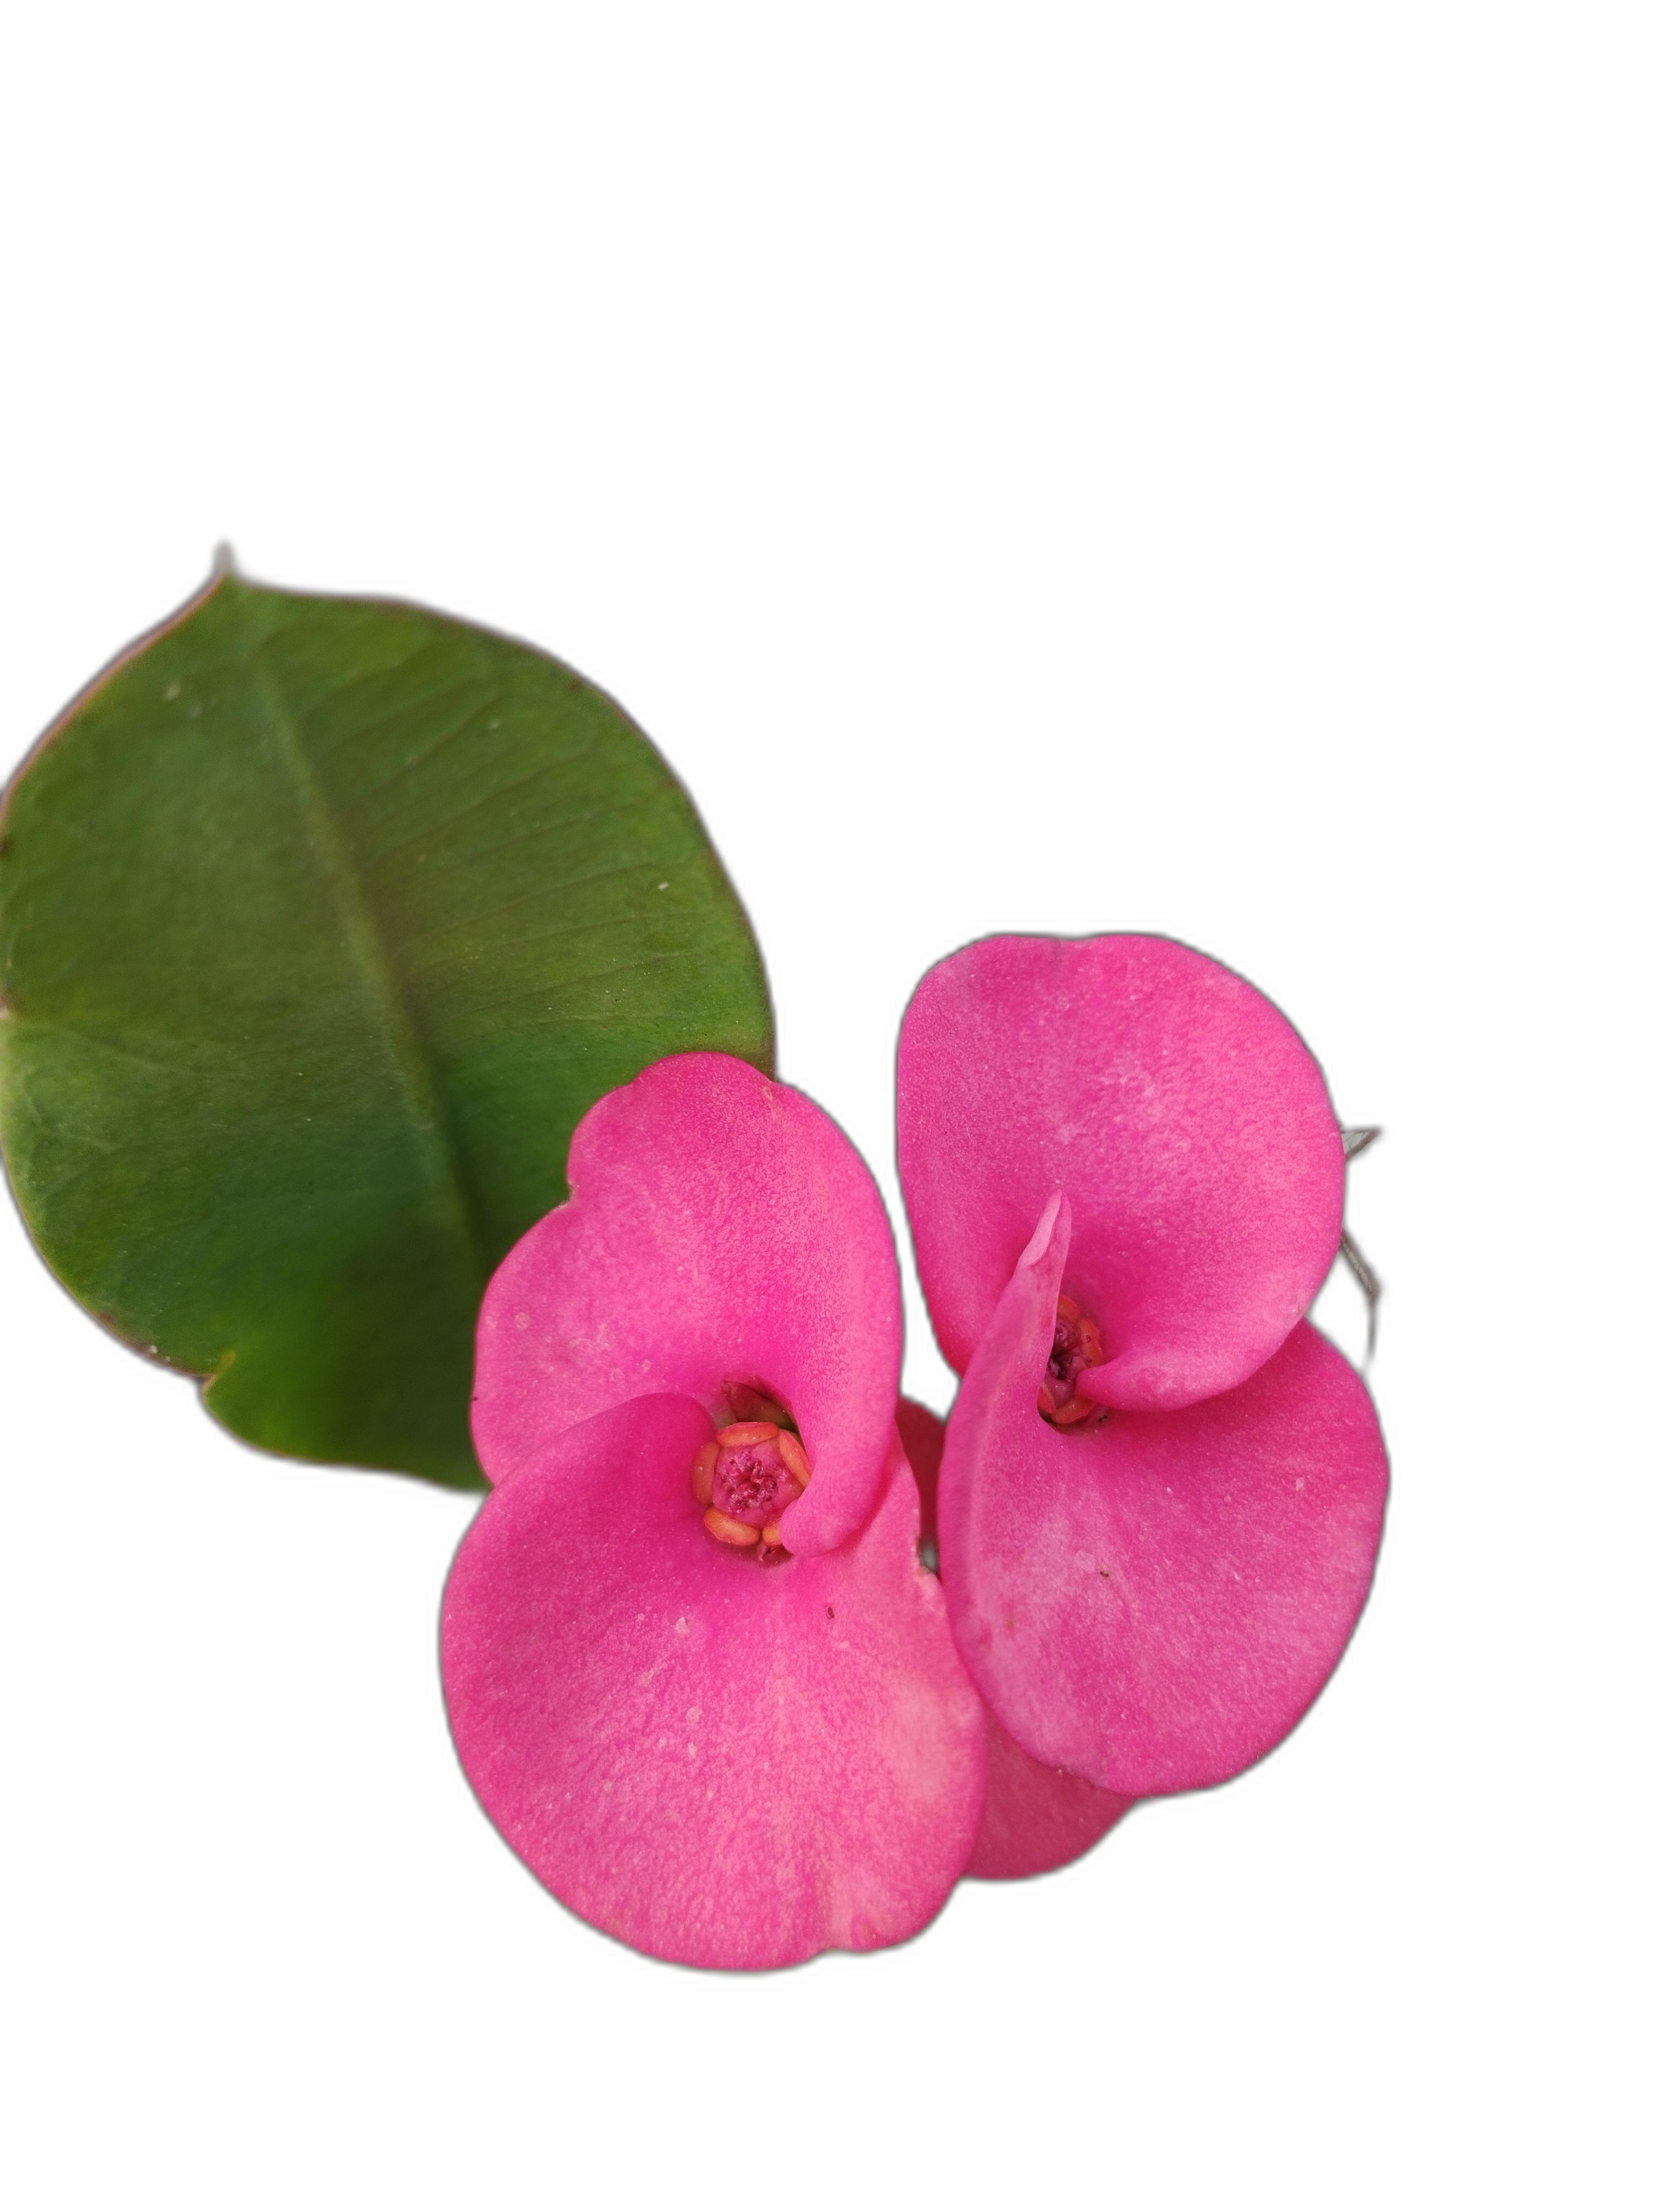
Label: Crown of thorns